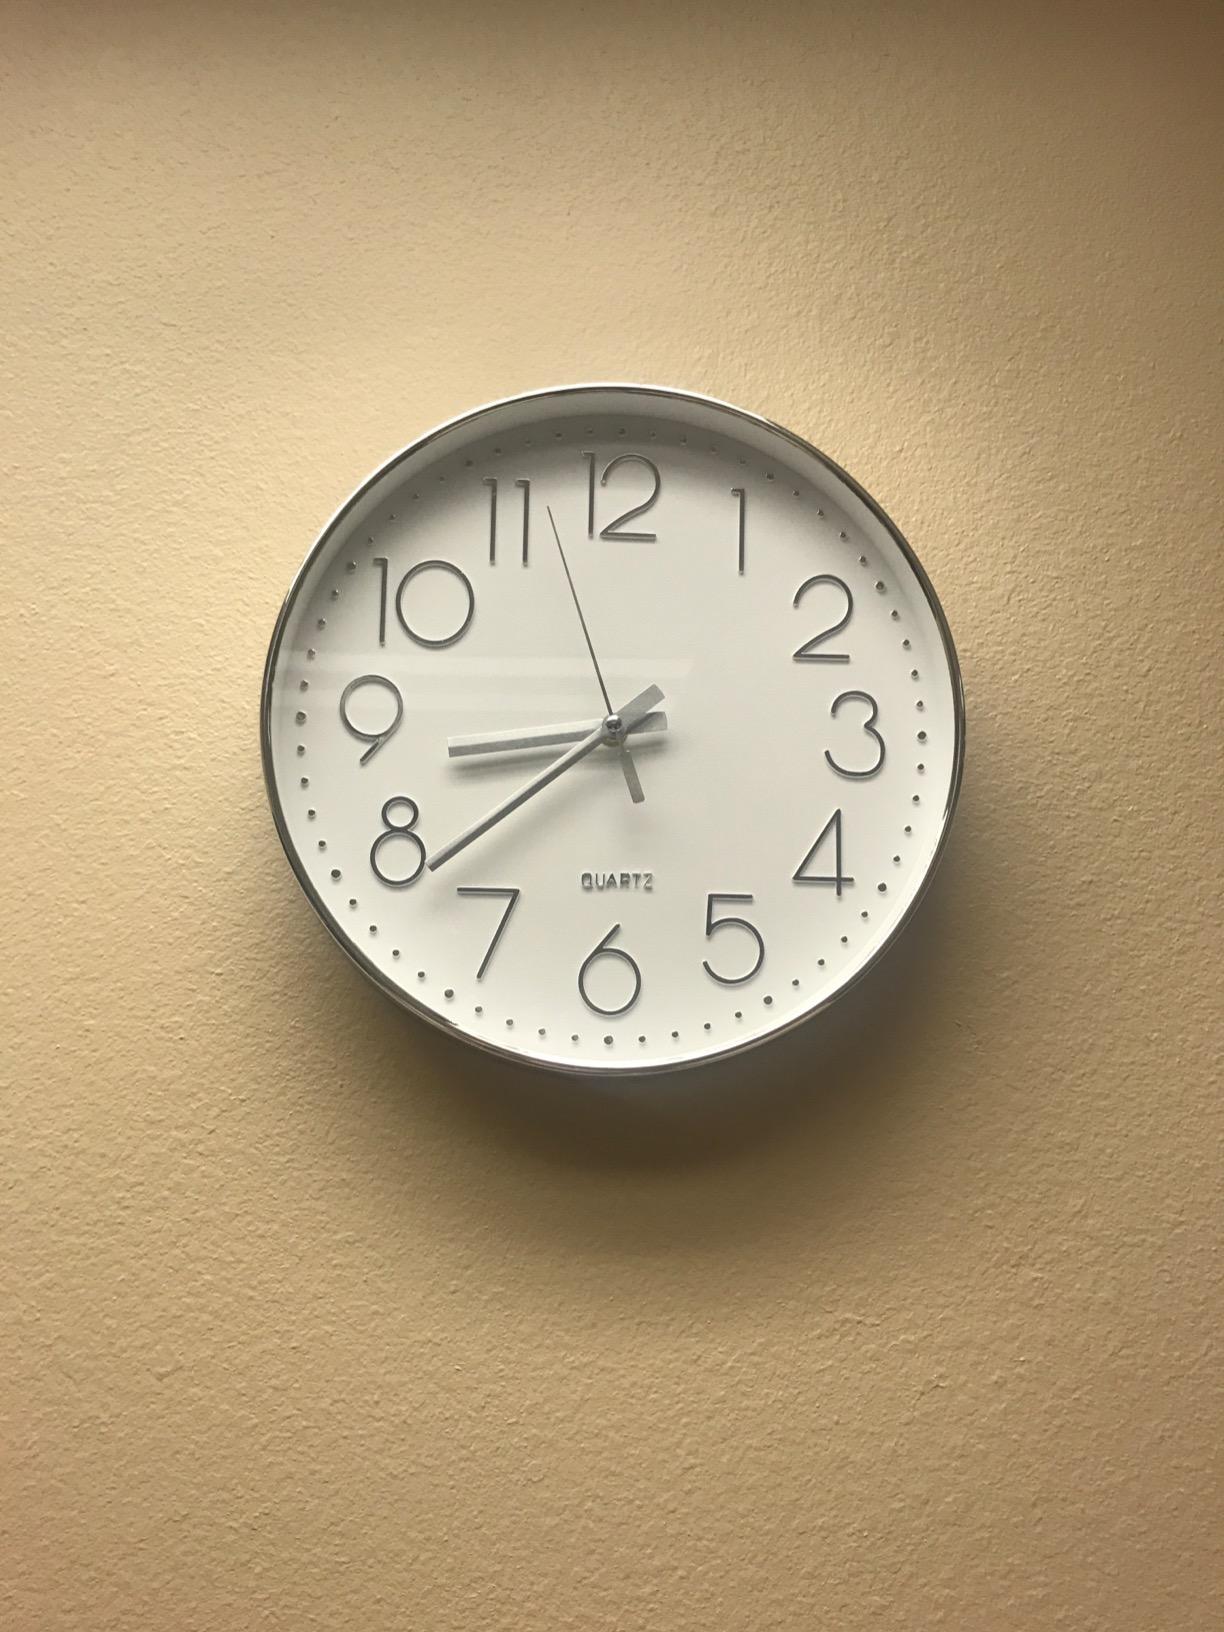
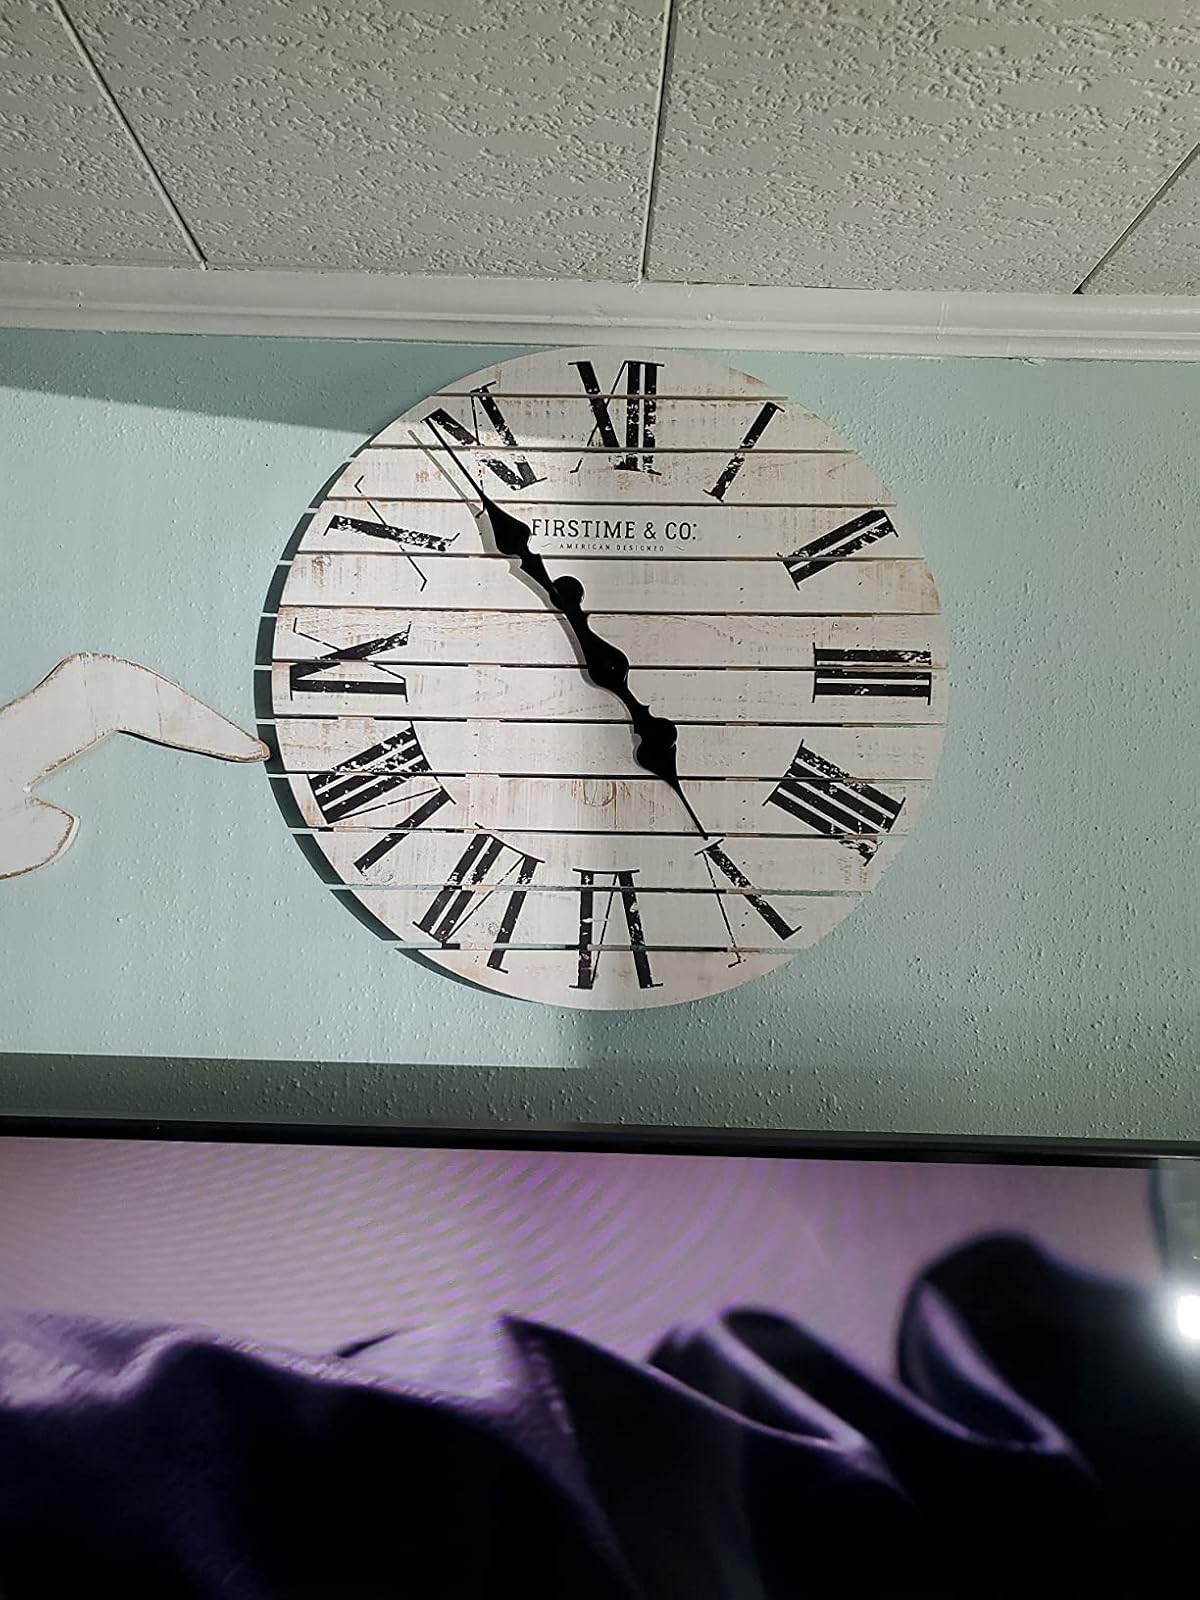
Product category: clock
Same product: no